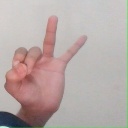
अक्षर: ण